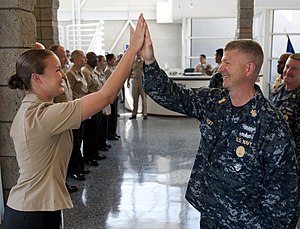
High five
En High Five udføres
High five er en gestus, som udføres ved at to personer samtidig hæver deres ene hånd højt over hovedet og slår håndfladerne mod hinanden.Undertiden siger begge samtidig "Giv mig fem", "Fem up" eller "High five".